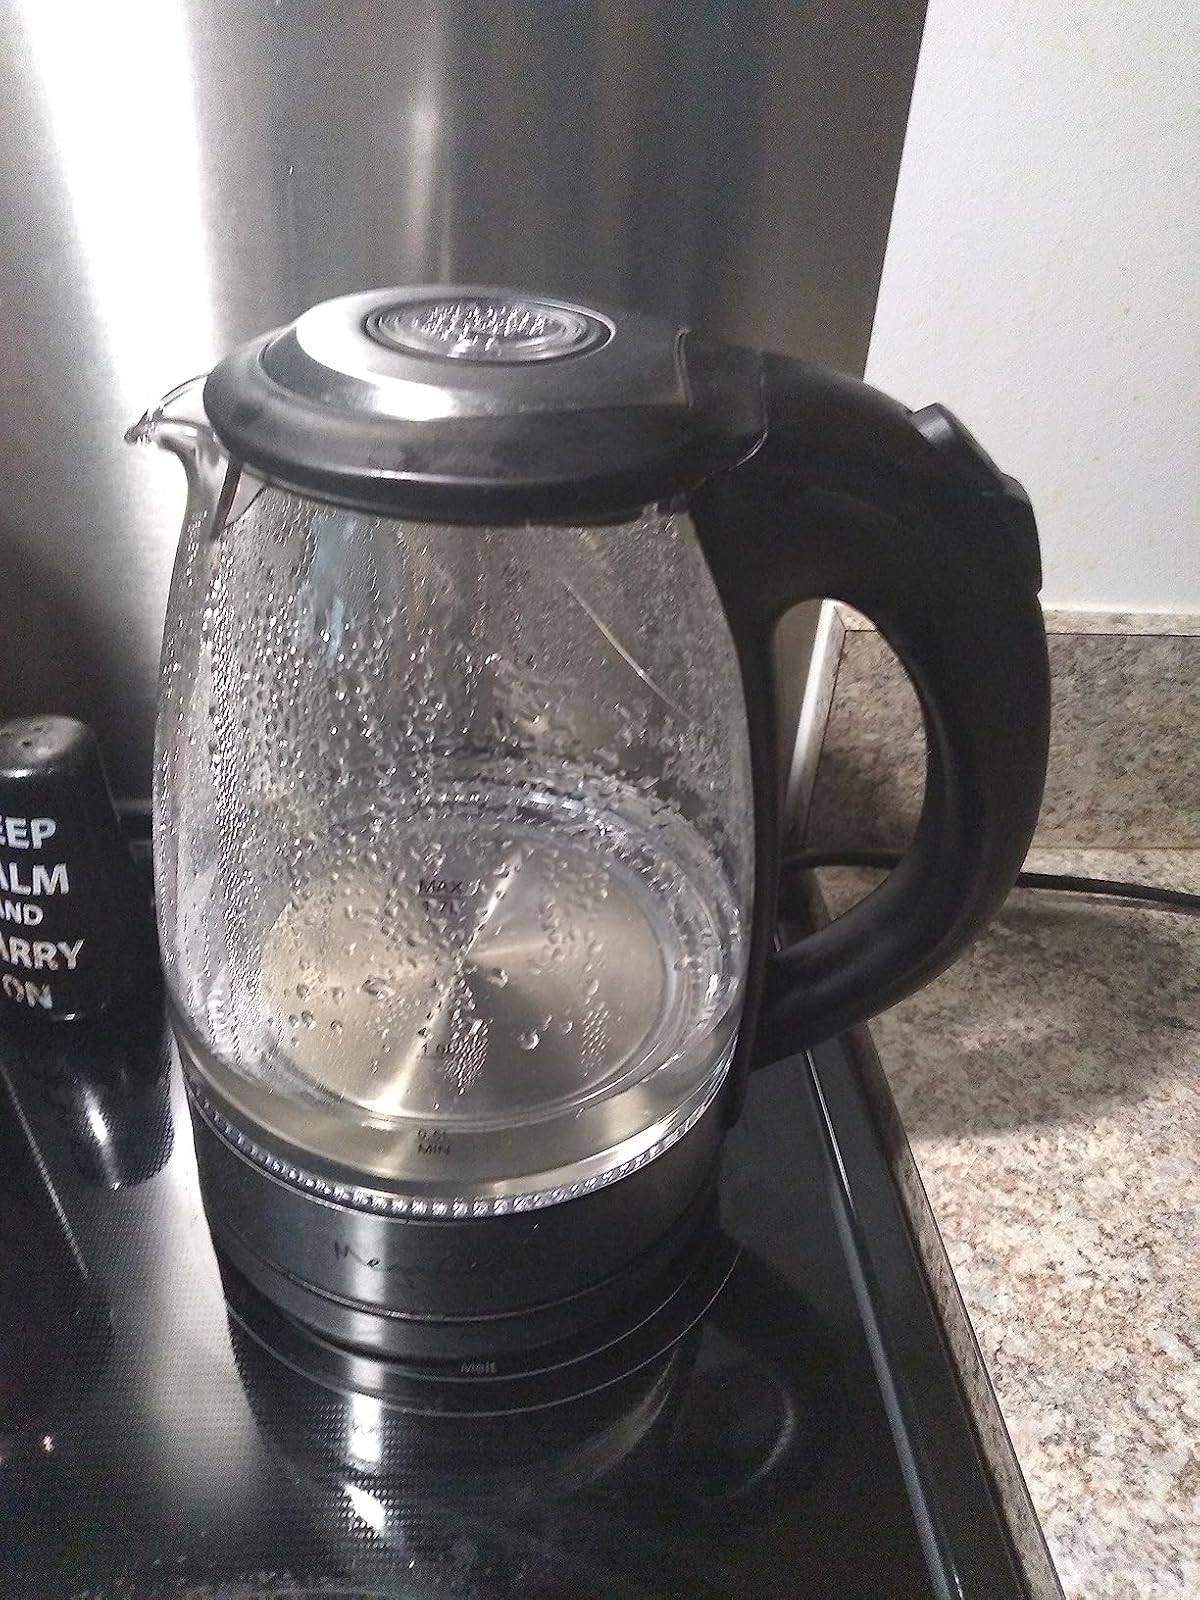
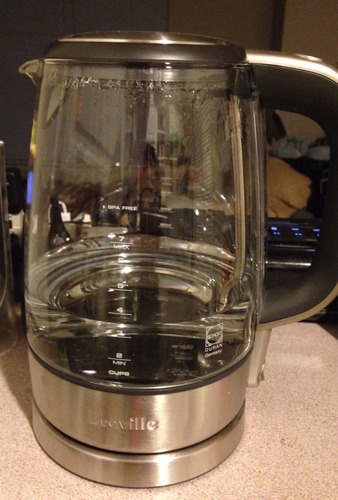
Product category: items_kettle
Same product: no